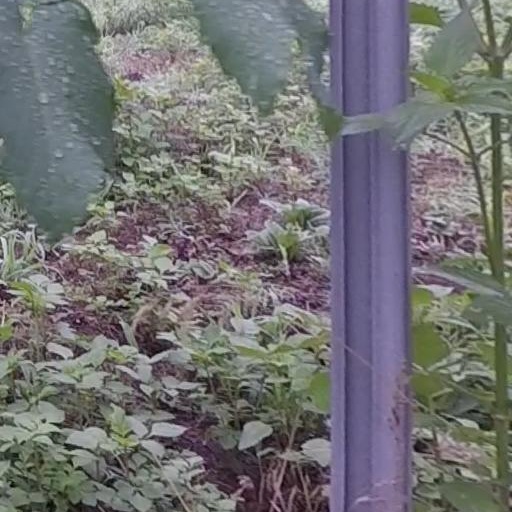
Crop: grape